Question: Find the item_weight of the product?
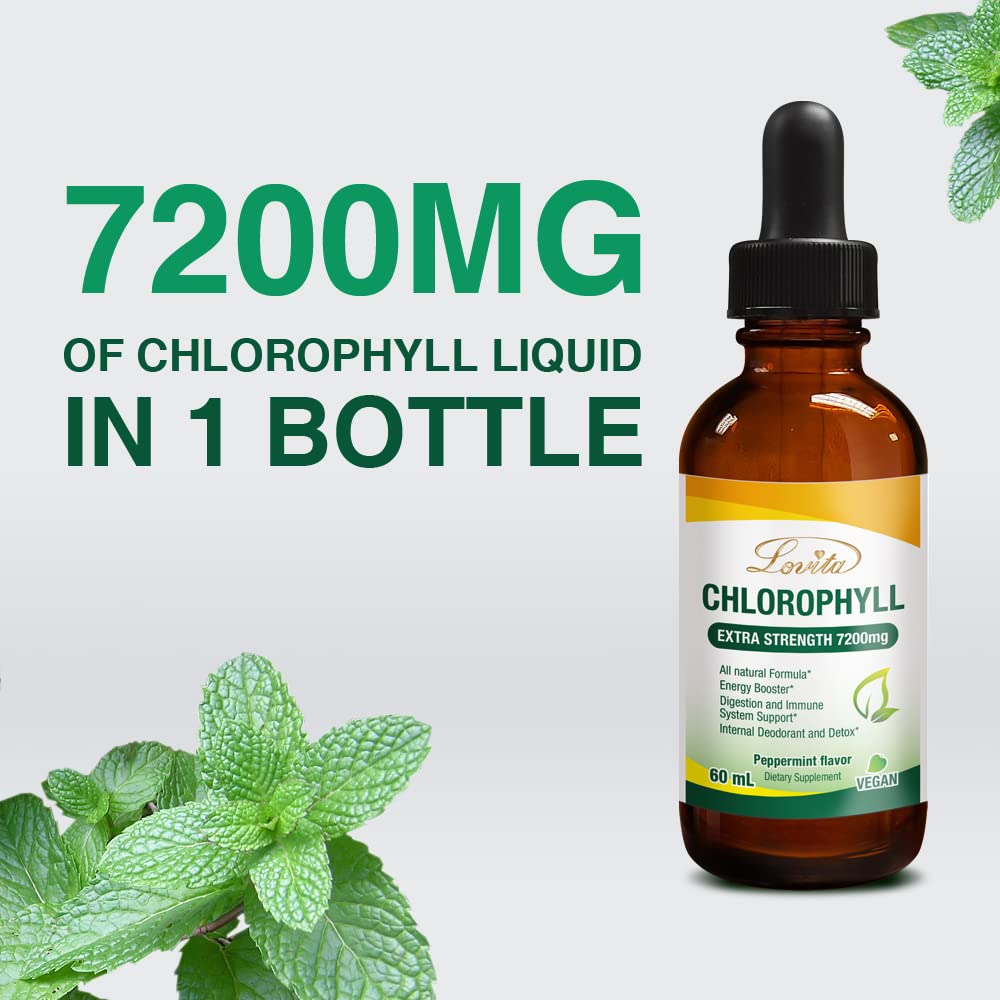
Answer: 7200.0 milligram